Nizam al-Mulk

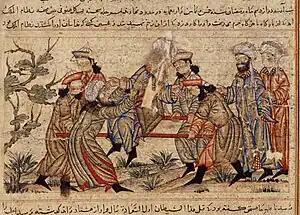
Artwork of Nizam's assassination, miniature from the "Jami' al-tawarikh" of Rashid al-Din Hamadani

Nizam al-Mulk was assassinated en route from Isfahan to Baghdad on 10 Ramadan 485 A.H. (14 October 1092) The mainstream literature says he was stabbed by the dagger of a member of the Assassins, sent by the notorious Hassan-i Sabbah near Nahavand, as he was being carried on his litter. The killer approached him disguised as a Sufi.